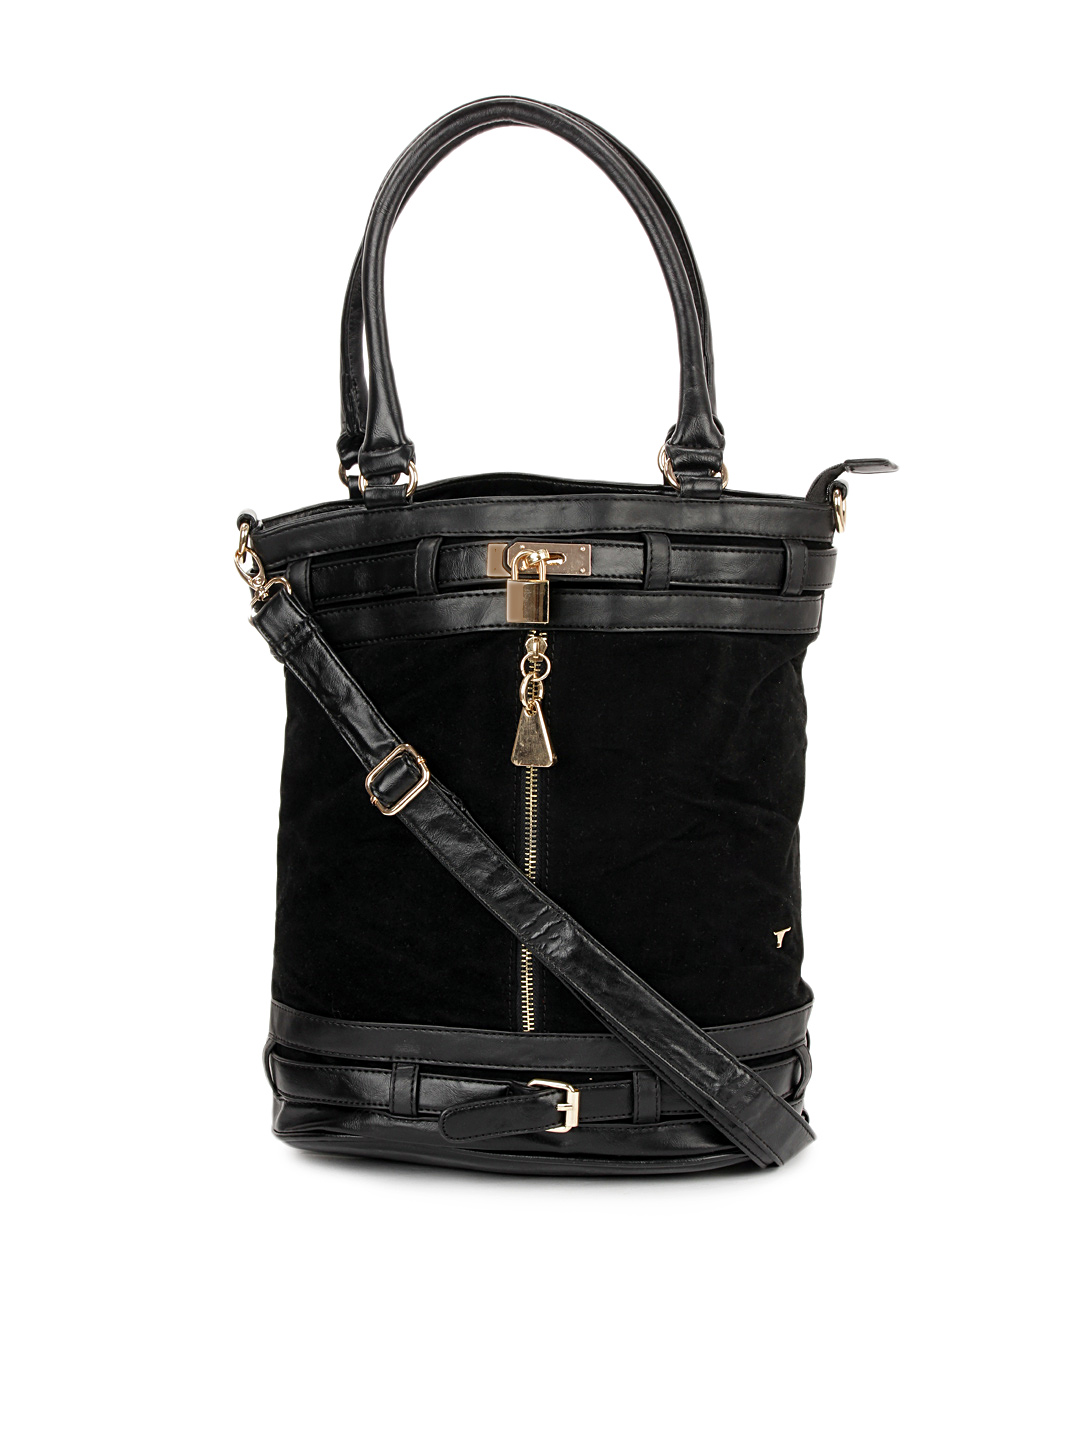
Bulchee Women Black Handbag
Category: Accessories / Bags / Handbags
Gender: Women
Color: Black
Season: Summer 2012
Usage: Casual